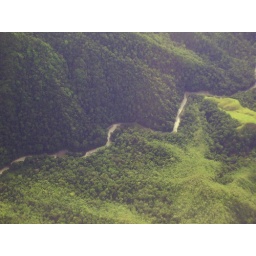
Aerial view of a mountain river in Papua New Guinea. 2006-04-07-00-24-51-DFW-BNE-POM142enh